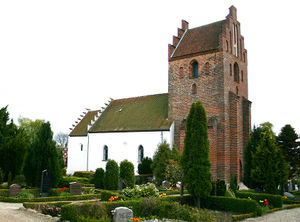
Gundsømagle Kirke
Gundsømagle Kirke
Gundsømagle Kirke er en kirke i Gundsømagle Sogn i Roskilde Kommune.